Chenla

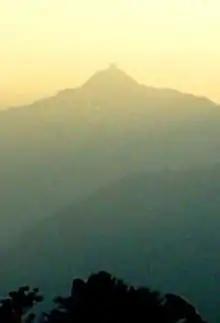
The top of Mount Phu Kao, Laos resembles a lingam

According to George Cœdès, Champasak was the origin of the ruling dynasty of Chenla and Vat Phou its spiritual center. Coedès and contemporary scholars refer to the historical annals of the Sui dynasty, which mention Chenla and identify its royal residence to be near a mountain named Ling-jia-bo-po or Lingaparvata, a temple was constructed on its summit. Vat Phou is an enormously impressive Khmer Hindu temple located at the base of Mount Phu Kao in Laos, which leads theorists to speculate that Phu Kao is the mountain that is referenced in the passage and that Wat Phou could be the temple mentioned; however this view is not accepted by modern scholarship.